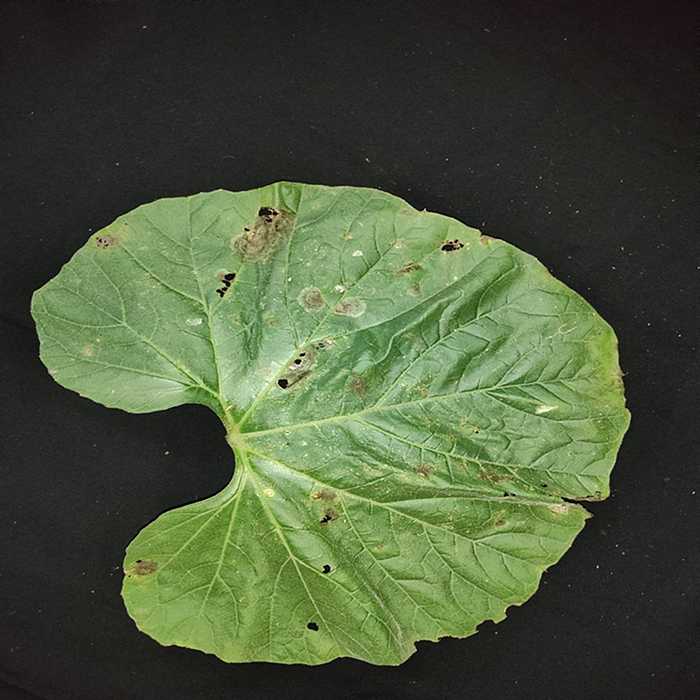
Plant: Bottle gourd
Label: Anthracnose